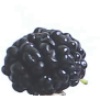
Label: Mulberry 1